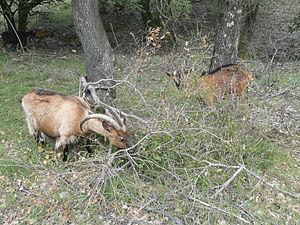
Pâturage de Chêvres dans une Chênaie verte
Le sylvopastoralisme est un mode d'agriculture durable qui concilie objectifs forestiers et pastoraux.